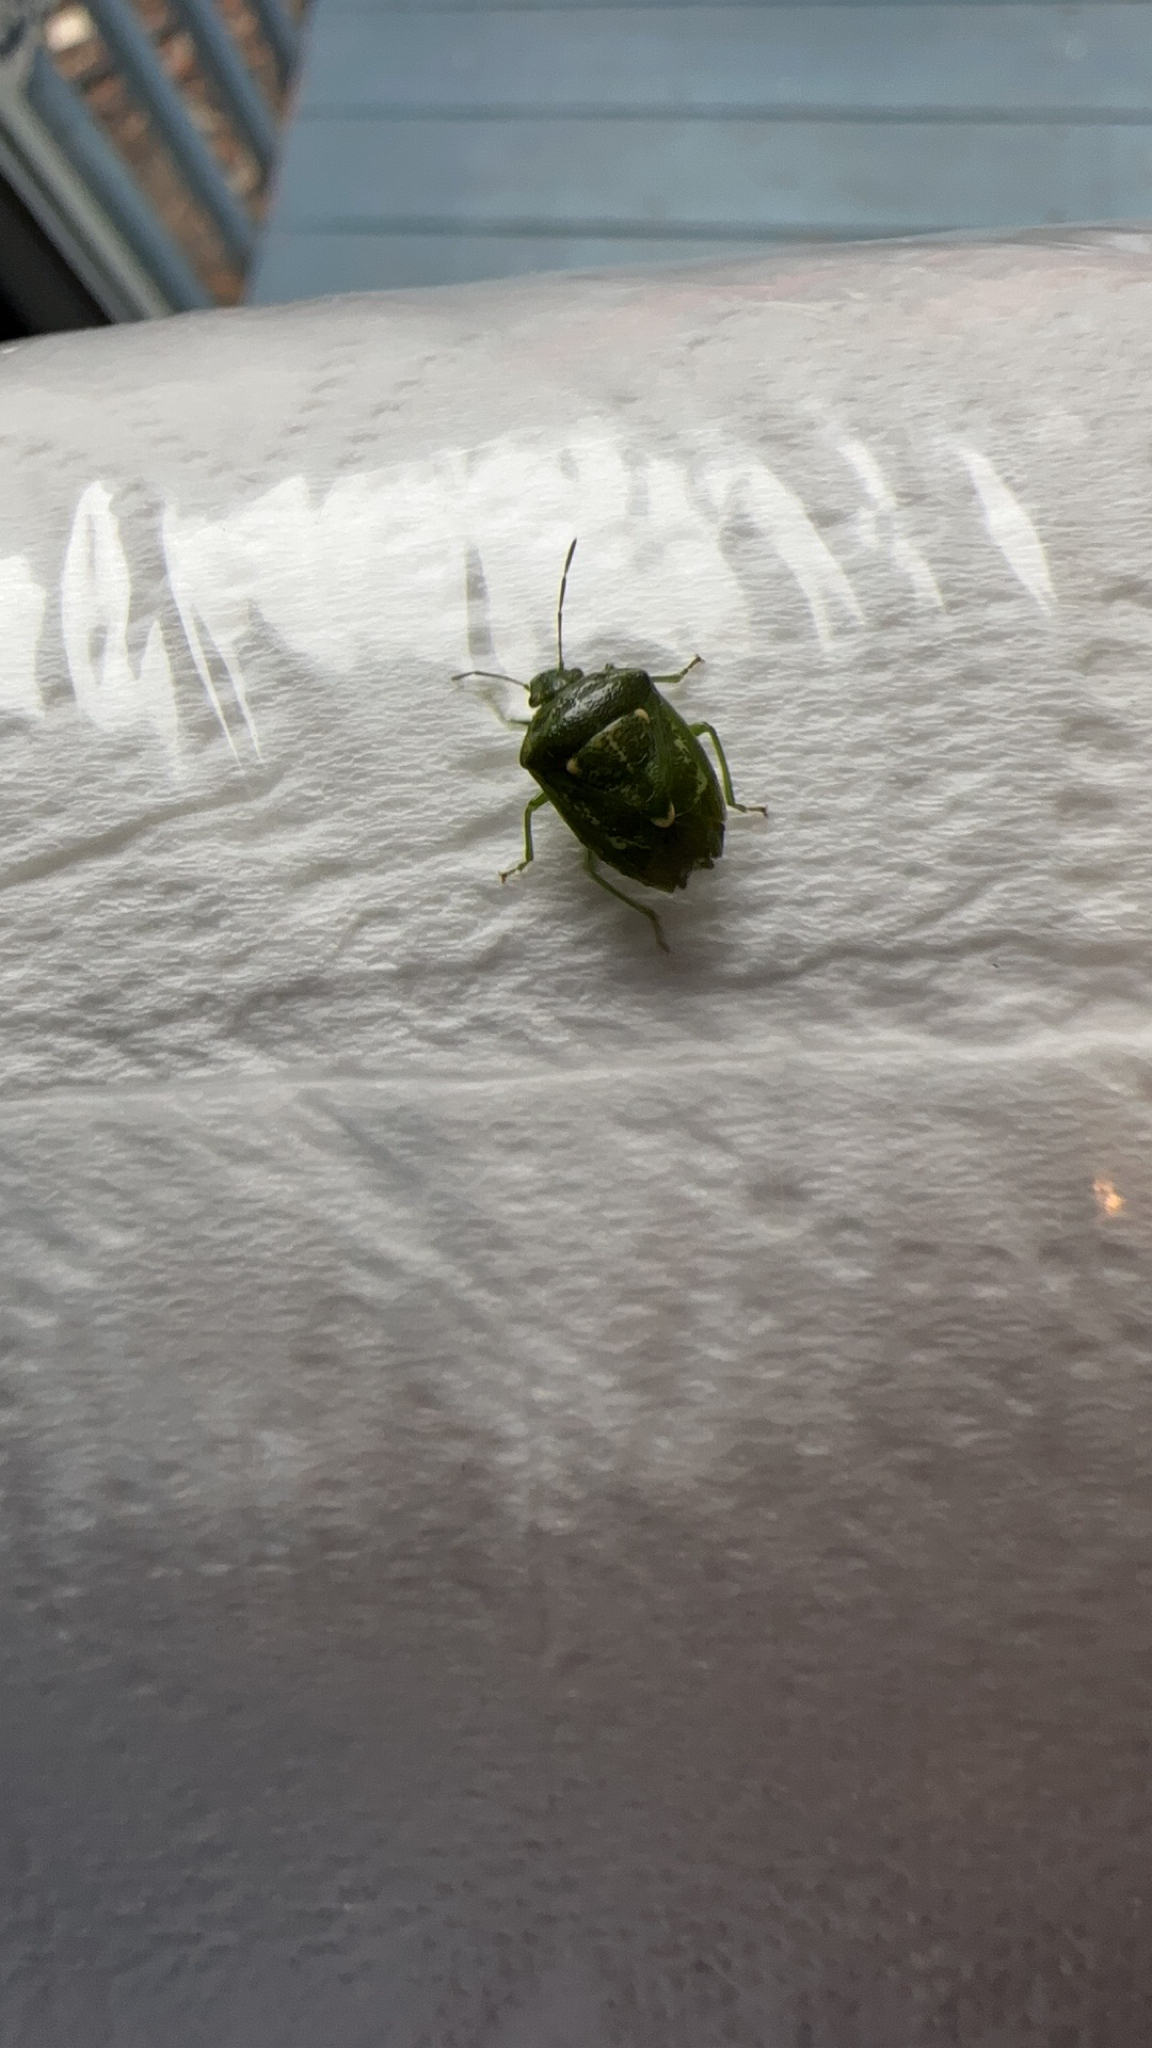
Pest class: stink_bug